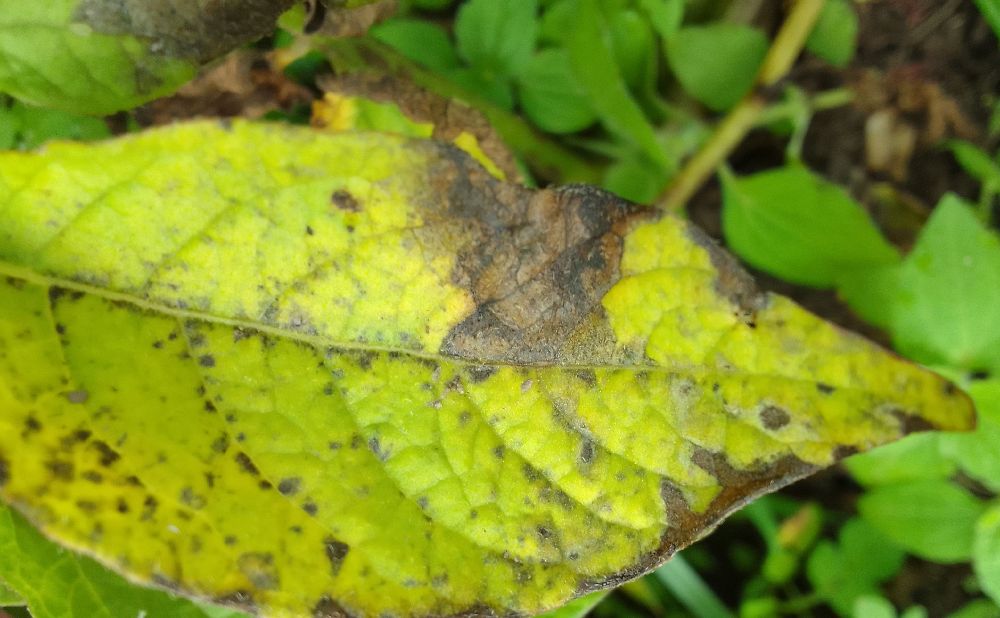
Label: Early blight